ISO 3166-2:IS

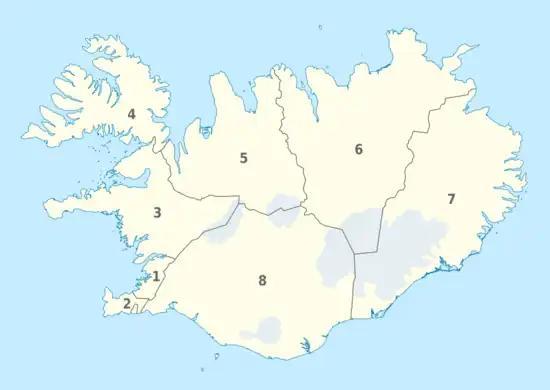
Map of the regions of Iceland

The following changes to the entry are listed on ISO's online catalogue, the Online Browsing Platform: